Guy de Saint-Gelais

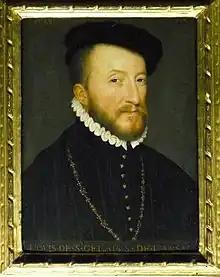
Louis de Saint-Gelais, seigneur de Lanssac, and father of Guy

Guy de Saint-Gelais was born on 3 December 1544, the eldest son of Louis de Saint-Gelais and his wife Jeanne de La Roche-Andry. His father Louis devoted his life to royal service, in particular that of the queen mother Catherine to whom he served as her "chevalier d'honneur" (knight of honour) from 1573. Louis served as an ambassador of the French crown to the Papacy, the Council of Trento and Spain. He would die at the age of 76. Guy's mother, Jeanne would die in 1563. Guy would prove unable to maintain the circumstances his father had been able to occupy.